Censorship in Saudi Arabia

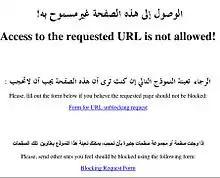
Example of Saudi Arabian ISP blocking a website

On 11 July 2006 the Saudi government blocked access to Wikipedia and Google Translate, which was being used to bypass the filters on the blocked sites by translating them. Though Wikipedia is not blocked currently, specific pages on Wikipedia were reported to be censored by Saudi Arabia in 2011, such as one page discussing the theory of evolution. Encrypted connections denoted by "HTTPS" made censorship more difficult for these pages and today there is no evidence that individual pages are still being blocked.